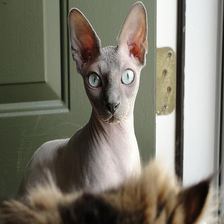
Species: cat
Breed: Sphynx